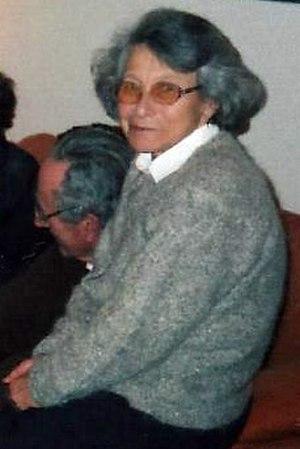
Janina Altman née Hescheles le 2 janvier 1931 à Lwów, est une chimiste israélienne et écrivaine polonaise et israélienne.